WNKC

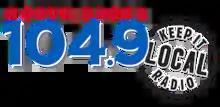
Logo as an adult contemporary station, from December 2017 to July 1, 2022

The station began broadcasting from a new transmitter site in Topsfield on January 10, 2013, with a 6,000–watt signal which increased coverage to other areas such as the Merrimack Valley and the Route 1 corridor; it then began identifying as "WBOQ Gloucester-Boston". On December 26, 2017, WBOQ dropped oldies for adult contemporary.